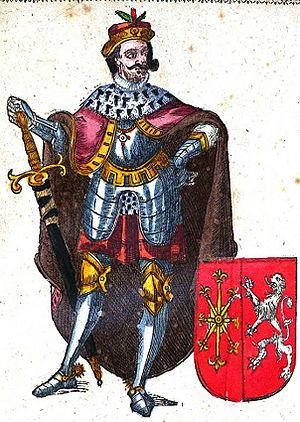
Thierry VI de Clèves, aussi appelé Thierry de Misnie, fils de Thierry V de Clèves et de Edwige de Misnie, fut comte de Clèves de 1260 à 1275.
Cette page dresse une liste de personnalités mortes au cours de l'année 1275 :